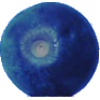
Label: Huckleberry 1